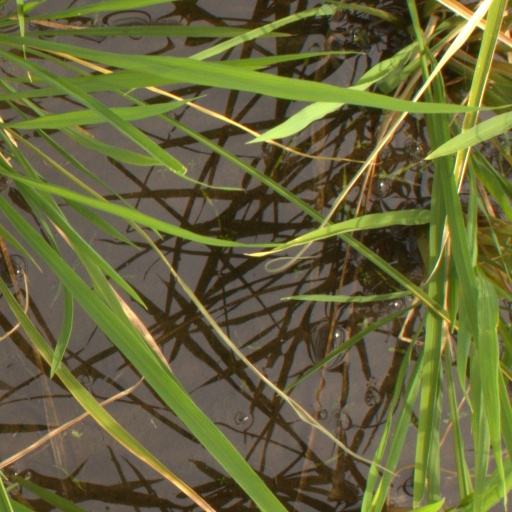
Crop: rice